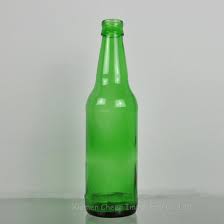
Label: glass